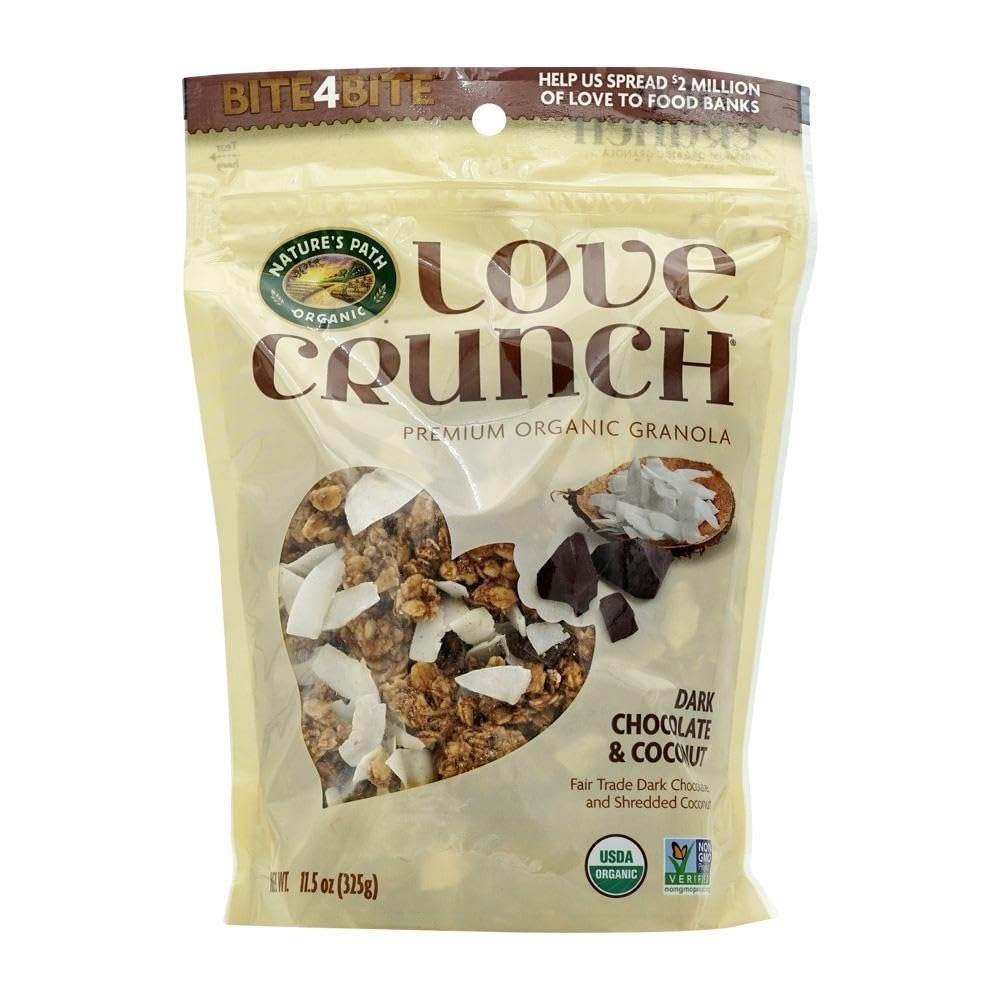
Item Name: Love Crunch Organic Granola, Dark Chocolate Macaroon, 11.5 Oz , Non GMO, Fairtrade, by Nature's Path
Bullet Point 1: Contains 1 - 11.5 Ounce Resealable Pouch of Love Crunch Organic Dark Chocolate Macaroon Granola
Bullet Point 2: Our Dark Chocolate Macaroon granola features decadent Fair Trade dark chocolate chunks, tasty bits of dried coconut and crunchy whole grain rolled oat clusters
Bullet Point 3: Supports the bite4bite program that gives back to food banks
Bullet Point 4: Our premium granola is Fairtrade International Certified, Non-GMO Project verified, Certified USDA Organic, vegan, and kosher, and includes wholesome and 100% organic ingredients grown in harmony with nature
Bullet Point 5: For every Love Crunch product purchased, we'll donate an equal amount to food banks in food or cash through our Bite4Bite program. We are sharing the love through charitable efforts
Value: 11.5
Unit: Ounce

Price: 5.175